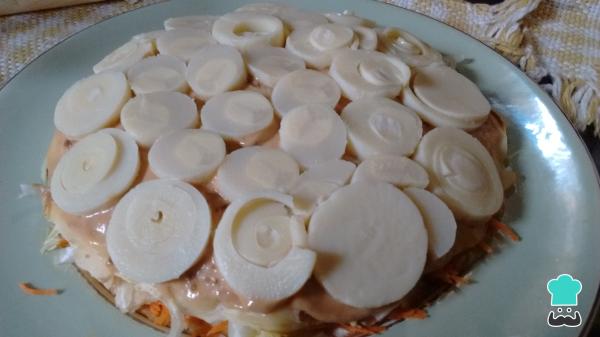
Continúa intercalando los ingredientes como en los pasos anteriores. Recomendamos que en la capa de palmitos untes los panqueques con salsa golf.